Toggenburg War

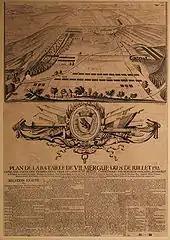
Plan of the second battle of Villmergen

Just like in the First War of Villmergen, the Canton of Aargau became the most important scene of combat. The five cantons occupied the cities of Baden, Mellingen and Bremgarten with their strategic fords and thereby threatened to drive a wedge between Zürich and Bern. The Bernese immediately launched a counteroffensive under the command of General-Major Jean de Sacconay. On 22 May, the forces had clashed in the County of Baden near Mellingen. The battle went in favour of the Bernese, who then took the city. On 26 May, they were also victorious at the Battle of Fischbach, and occupied Bremgarten. United with the Zürcher troops, the Bernese marched towards Baden, which was forced to surrender on 1 June. The fortress of the Catholic city, the Stein, which had been built after the First War of Villmergen despite protests from the Reformed cantons, was immediately destroyed to symbolise the Protestant victory. Bern and Zürich had now successfully prevented the five cantons from splitting them in Aargau. The five cantons moved towards peace negotiations on 3 June, and on 18 July 1712, Zürich, Bern, Lucerne and Uri signed a treaty in Aarau. It decided that the five cantons would lose their share in the Gemeine Herrschaften of the County of Baden and (partially) the Freie Ämter.